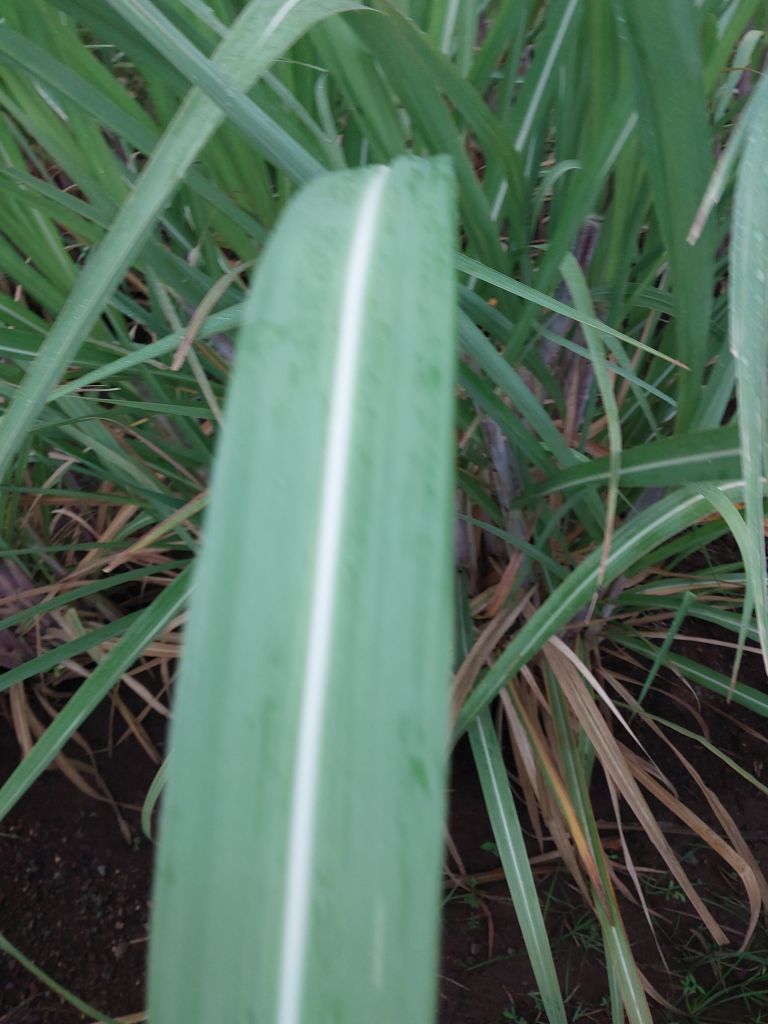
Label: Healthy